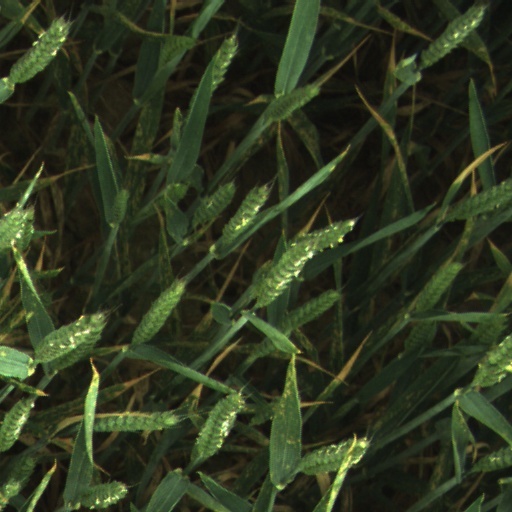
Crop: wheat